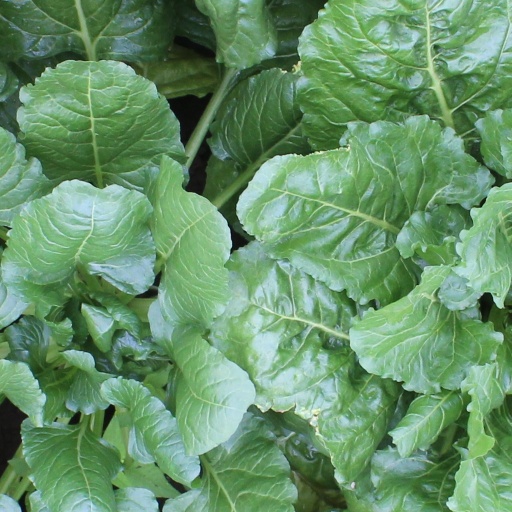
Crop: sugar beet